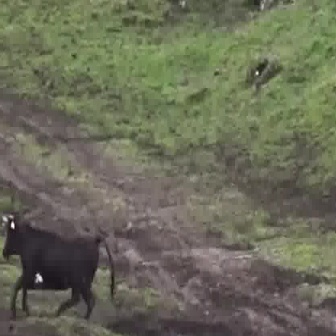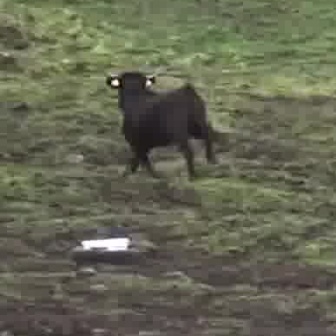
  Please identify the target specified by the bounding box [1,211,114,325] in the first image and locate it in the second image. Return the coordinates in [x_min,y_min,x_max,y_max] format.
Answer: [103,68,215,180]